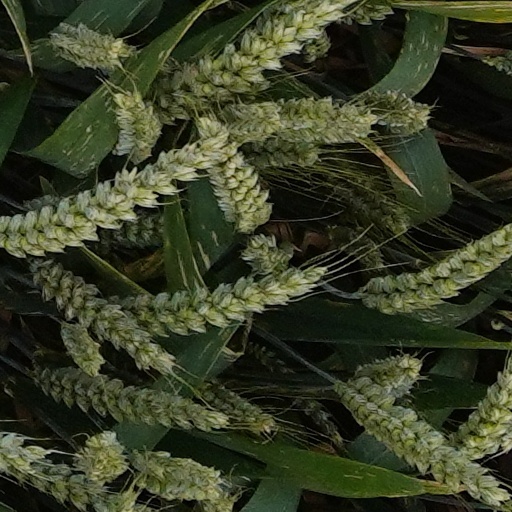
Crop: wheat